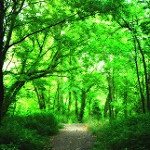
Scene: Outdoor